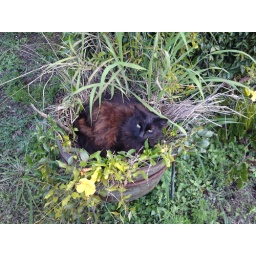
Xena in pot plant